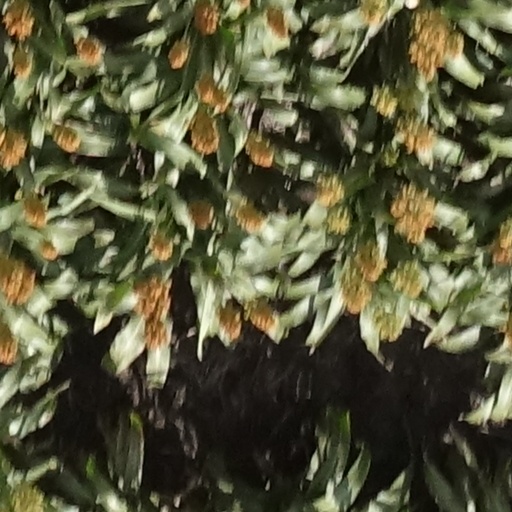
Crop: sorghum